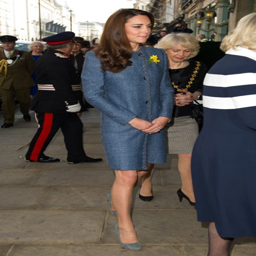
the duchess arrives wearing a coat bought